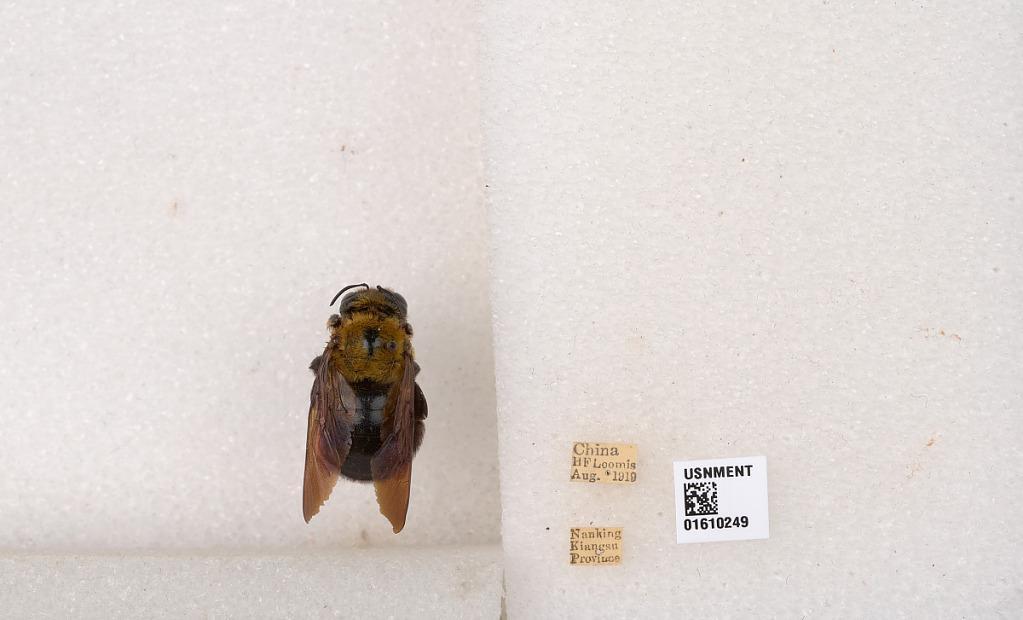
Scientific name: Xylocopa (Alloxylocopa) appendiculata appendiculata Smith
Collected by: H. Loomis
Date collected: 1919-8-1
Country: China
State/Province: Jiangsu
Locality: Nanking
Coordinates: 32.0993, 118.738